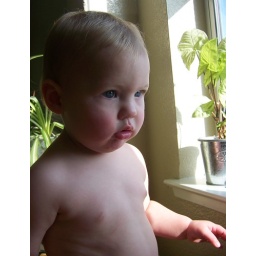
Kyan sitting on my desk near the window!